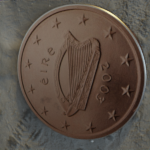
Coin value: 2cents
Country: ie
Edition: standard